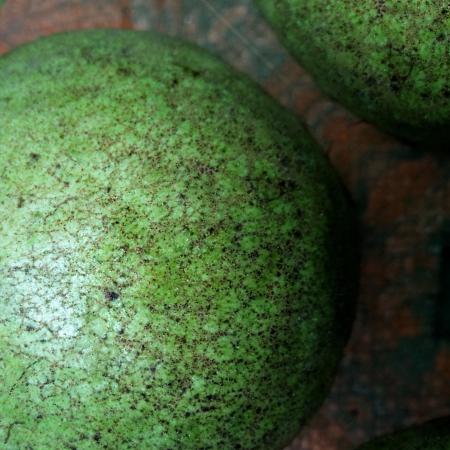
Label: Scab